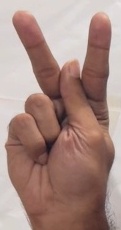
ASL sign: K